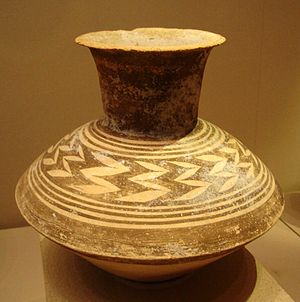
Ubaid
Keramik fra sen Ubaid-periode.
Ubaid-kulturen er en udbredt benævnelse på perioden fra omkring 6.500 f.Kr. til 3.800 f.Kr i Mellemøsten, ikke mindst Mesopotamien. Her betegner Ubaid-perioden en kultur med udviklet jordbrug, skrivekunst og brug af hest og hjul, men uden store, centraliserede imperiestater ud over forstørrede bystater. Perioden oplevede flere konkurrerende bycentre, som blev afløst af den første stat, som fra 3.500 f.Kr. rådede over hele slettelandet, Uruk.